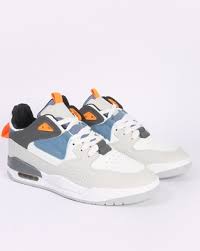
Label: Sneaker